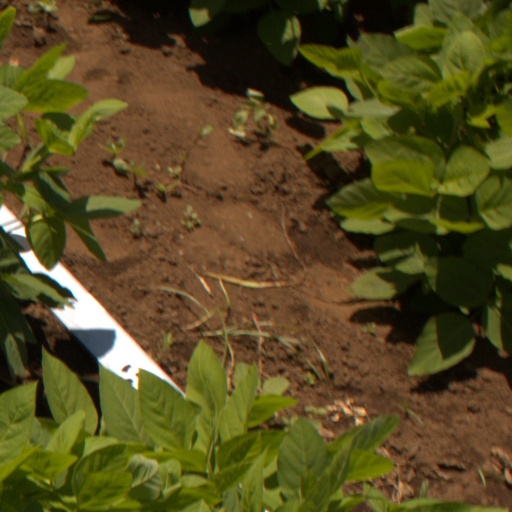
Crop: soybean